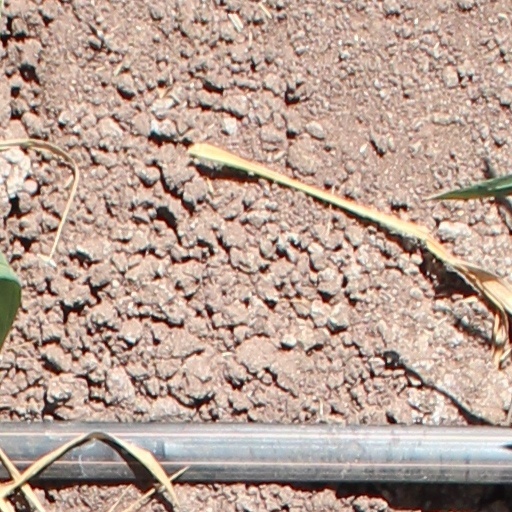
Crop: wheat